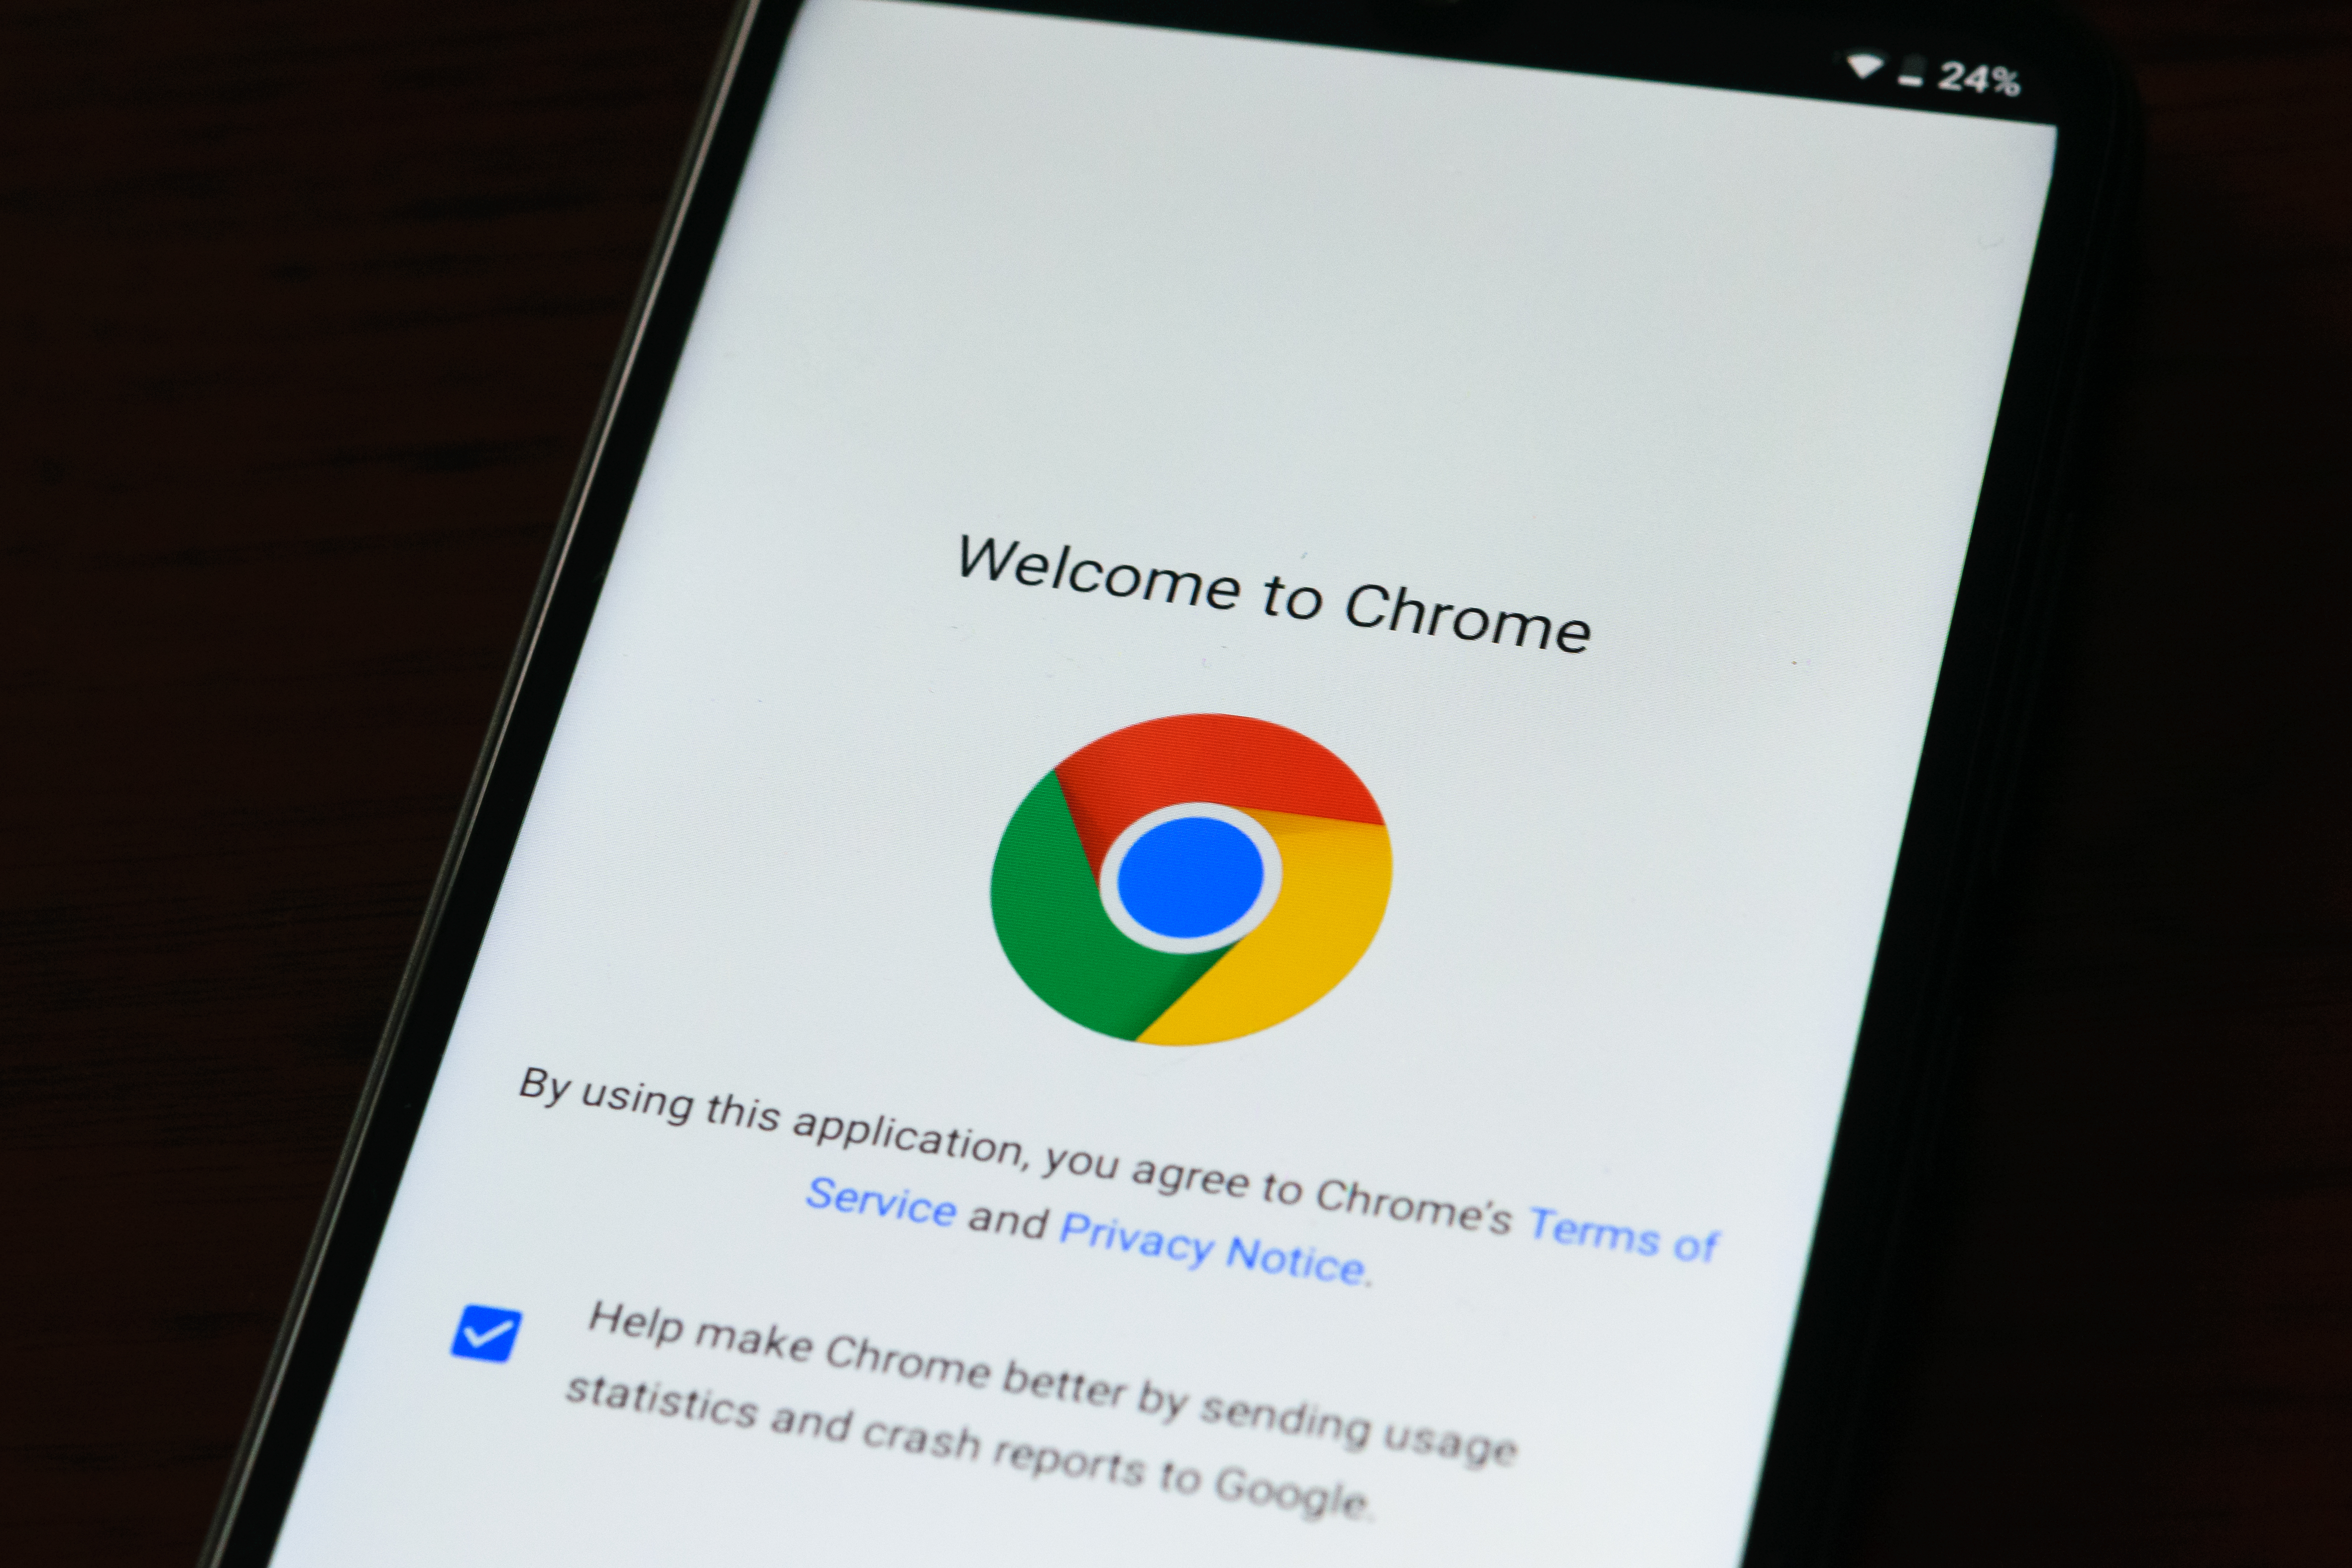
google, chrome, screen, smartphone, application, technology, privacy, protection, spy, modern, closeup, browser, internet, communication device, mobile device, portable communications device, operating system, gadget, font, display device, multimedia, software, logo, brand, graphics, computer icon, screenshot, advertising, circle, web page, graphic design, output device